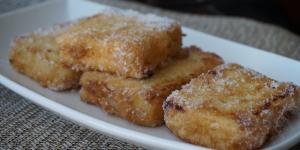
leche frita de la abuela paso a paso